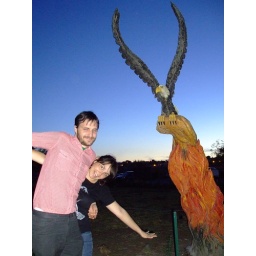
flying Pril and sleeping Hot Eagle in flight. Happy Anni you two!!!